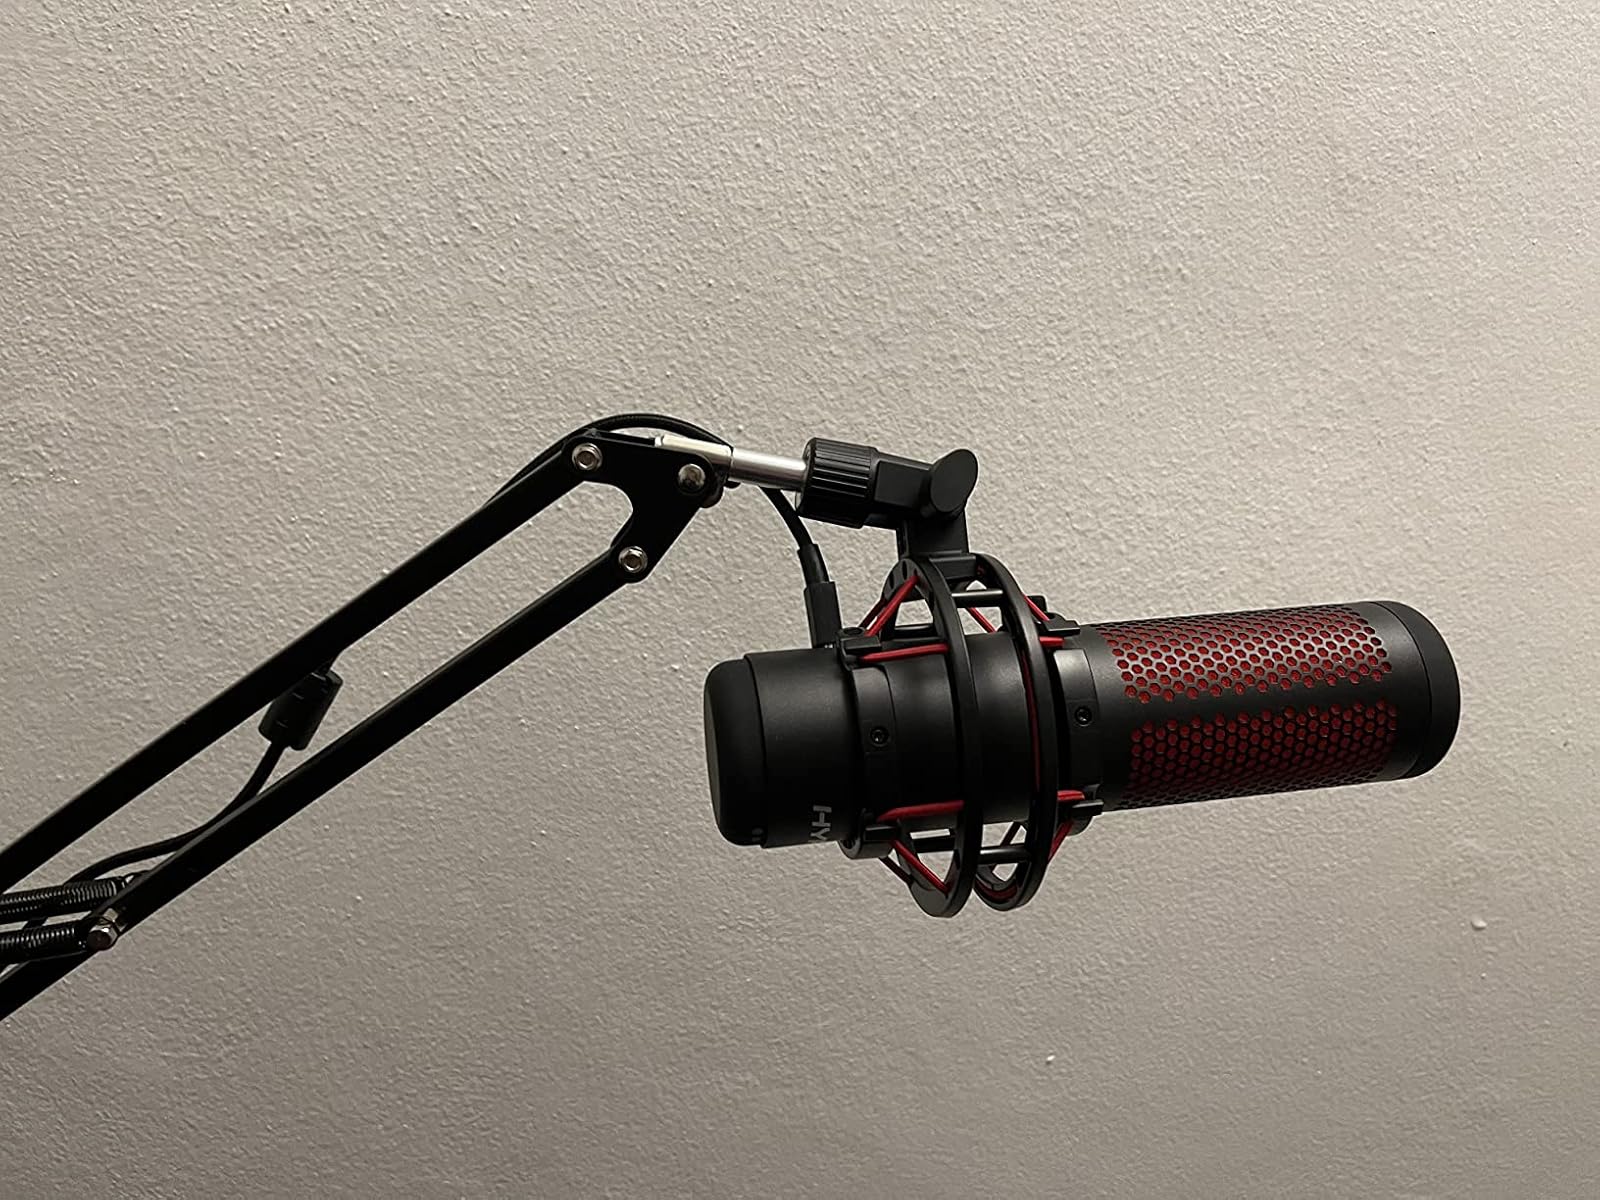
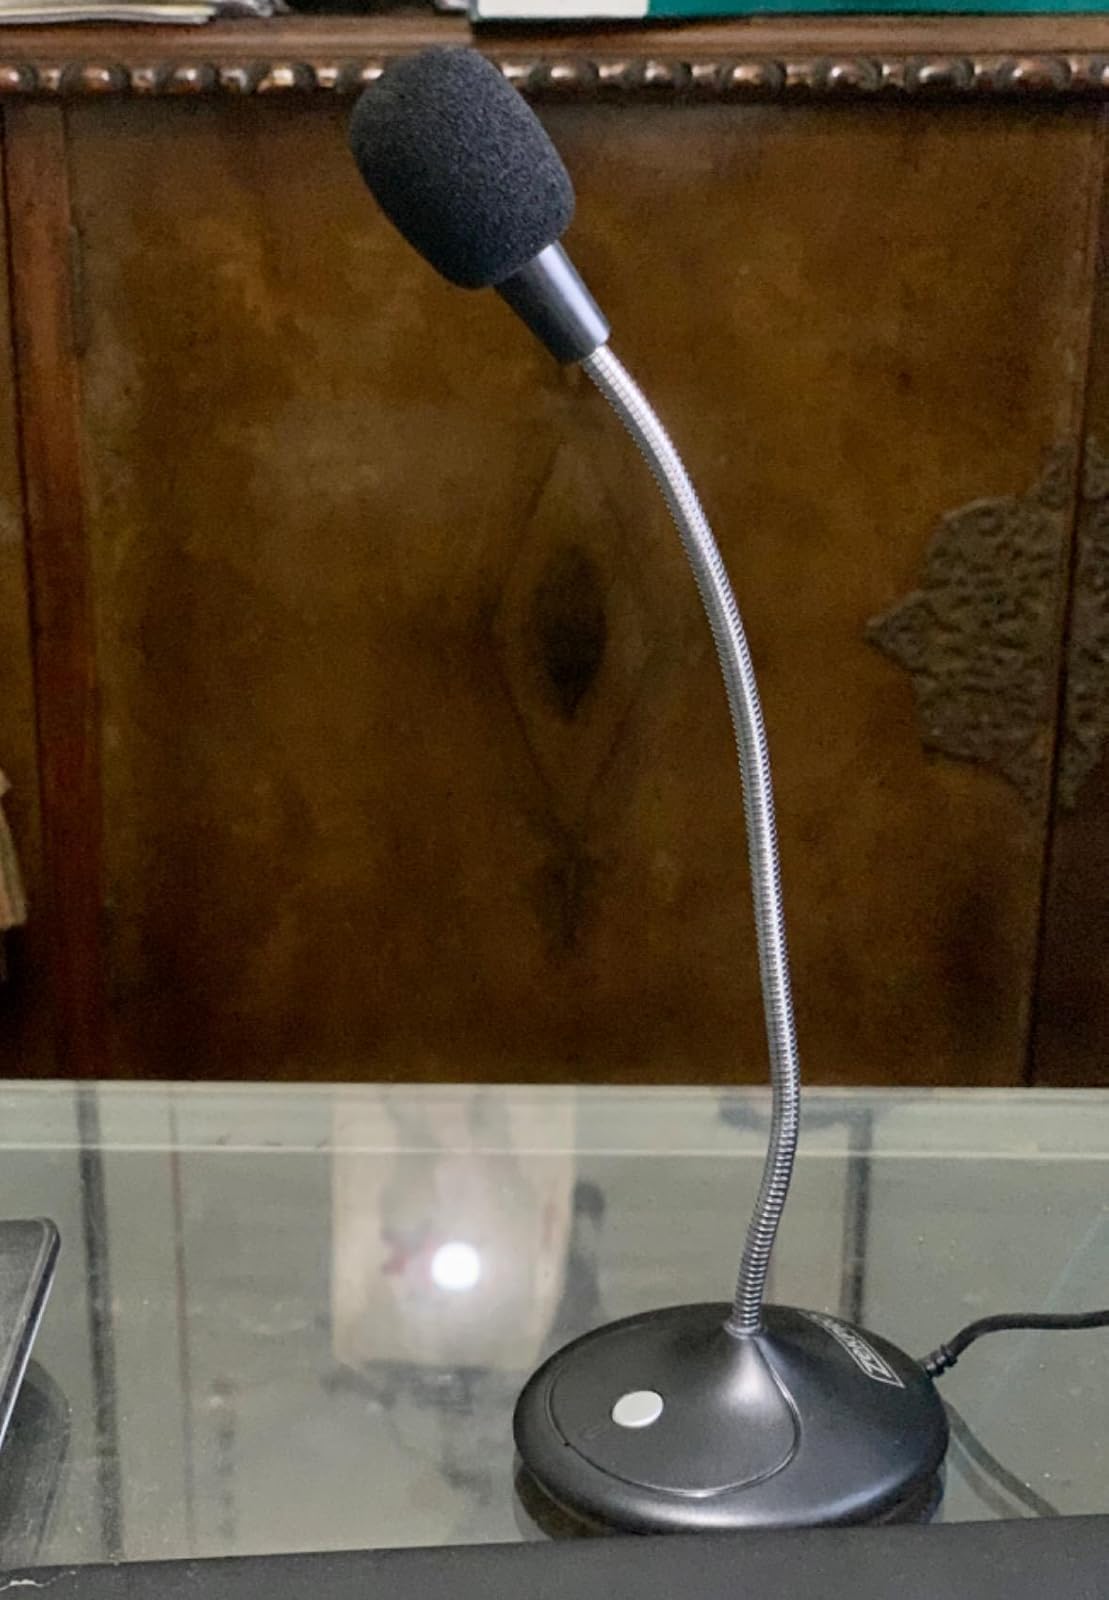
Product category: microphone
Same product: no